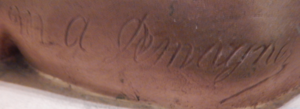
Marie-Antoinette Demagnez de la Rochefoucauld est une sculptrice française.